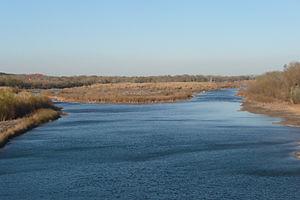
La Durance près d'Avignon.
La Durance est une rivière du sud-est de la France se jetant dans le Rhône, dont elle est le deuxième affluent après la Saône pour la longueur et le troisième après la Saône et l’Isère pour le débit. Longue de 323,8 km, la Durance est la plus importante rivière de Provence.